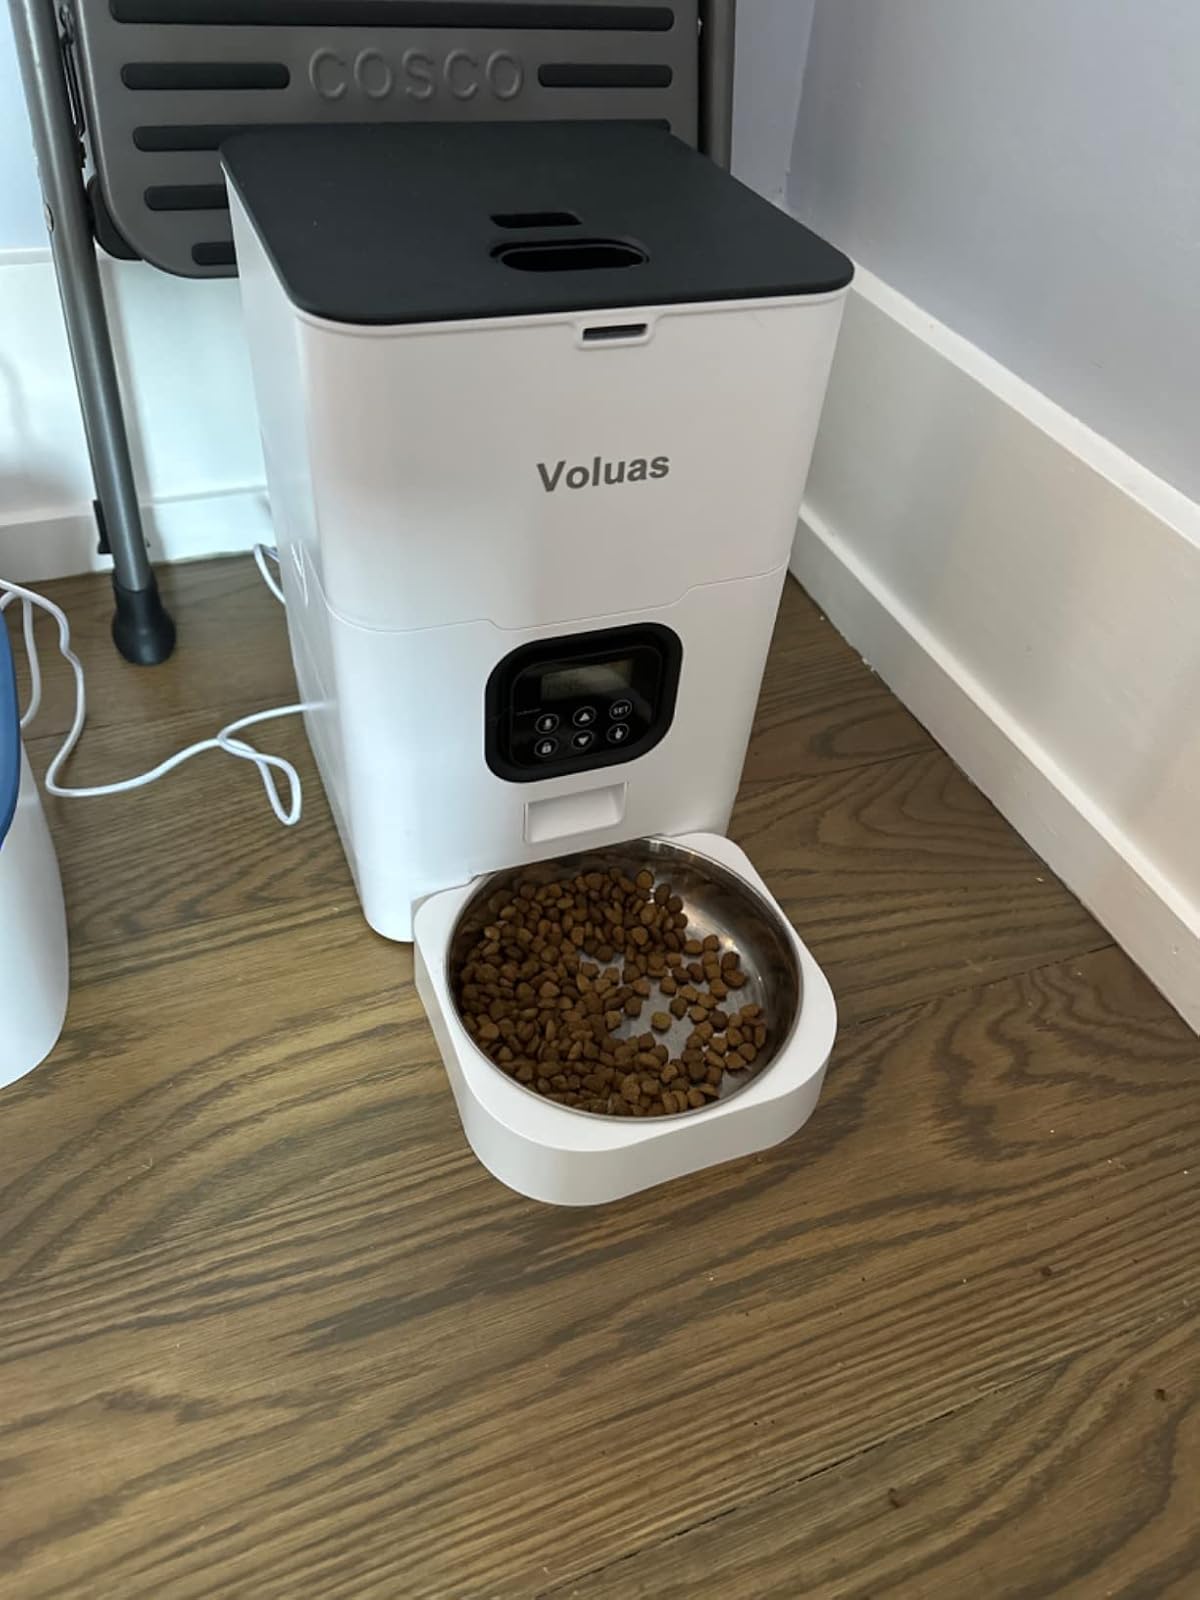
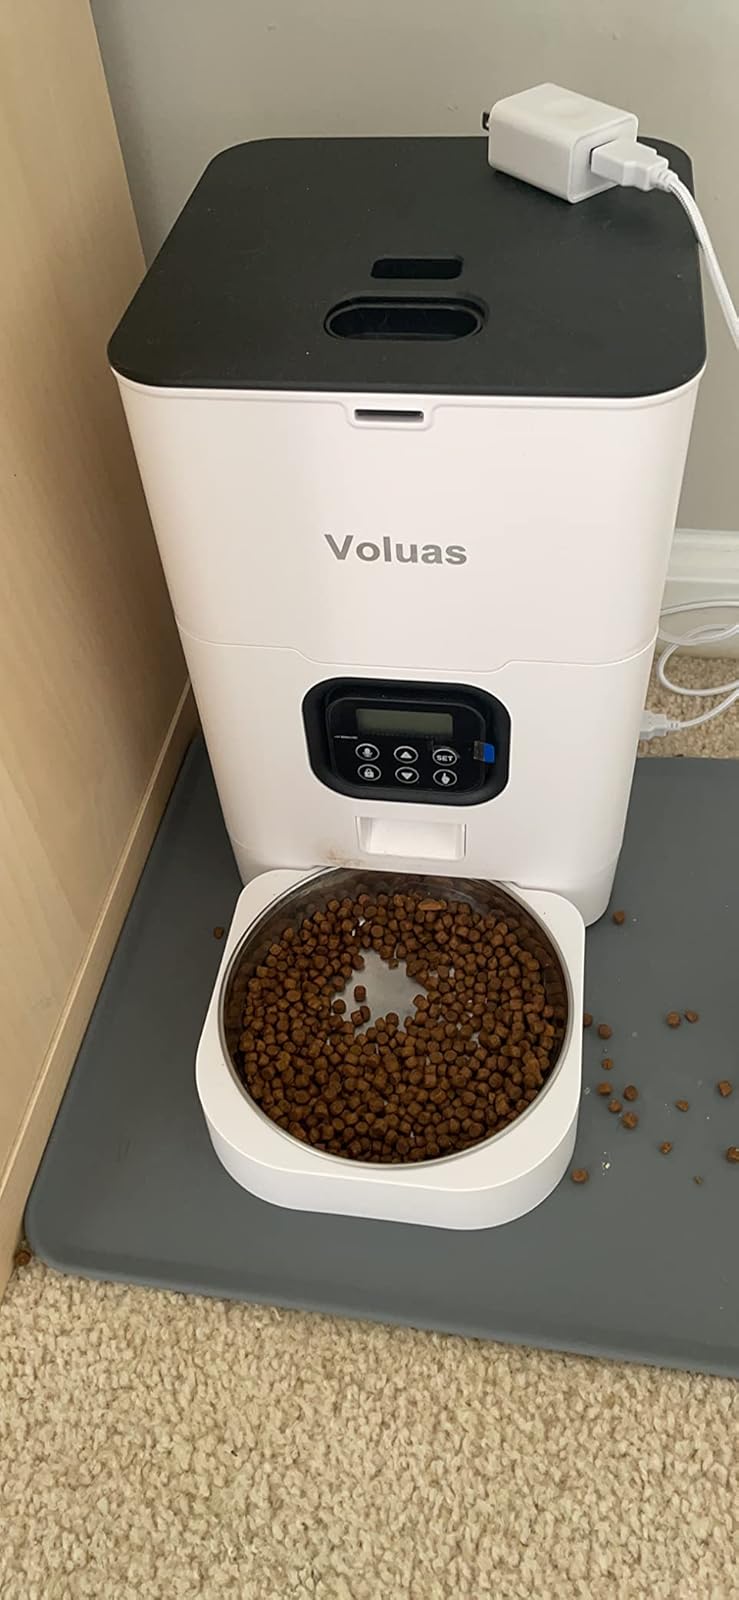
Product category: items_feeder
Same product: yes